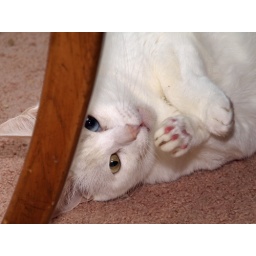
rolling on the floor underneath a chair of my dining room table